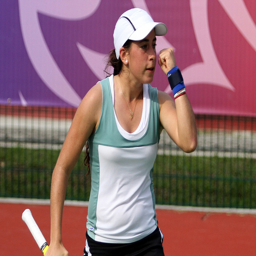
A woman holding a tennis racquet on top of a tennis court.
A woman playing tennis on the tennis court.
A woman on a tennis coat with a racket in her hand and her other hand in a fist near her face.
A professional tennis player celebrates her latest shot
Some sort of sports athlete holding her fist up, holding an object.